Your Contemporary

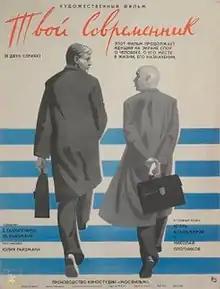
Russian poster

Your Contemporary is a 1967 Soviet drama film directed by Yuli Raizman.